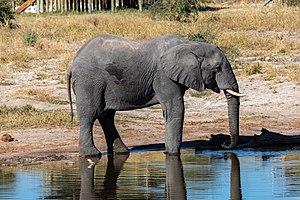
Les forêts claires à Acacia et Baikiaea du Kalahari sont une écorégion située au Botswana, au nord de la Namibie, en Afrique du Sud et au Zimbabwe.